Red Line (MBTA)

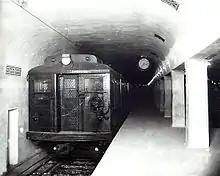
1912 cars at the original Harvard station

The Dorchester Tunnel to Washington Street and South Station Under opened on April 4, 1915 and December 3, 1916, with transfers to the Washington Street Tunnel and Atlantic Avenue Elevated, respectively. Further extensions opened to Broadway on December 15, 1917 and Andrew on June 29, 1918, both prepayment stations for streetcar transfer. The Broadway station included an upper level with its own tunnel for streetcars, which was soon abandoned in 1919 due to most lines being truncated to Andrew. The upper level at Broadway was later incorporated into the mezzanine.